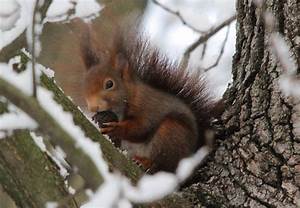
Label: scoiattolo